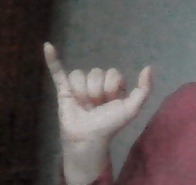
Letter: ya